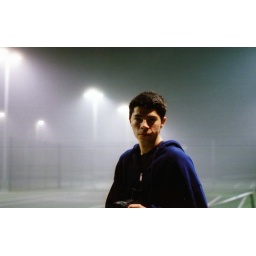
pre finger slammed in car door